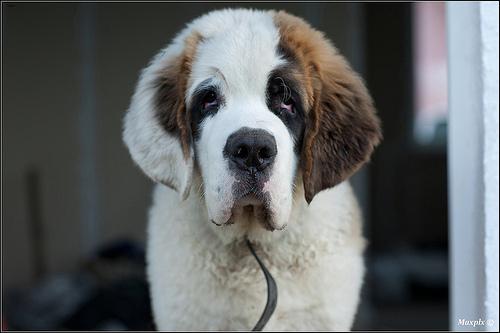
Breed: saint bernard